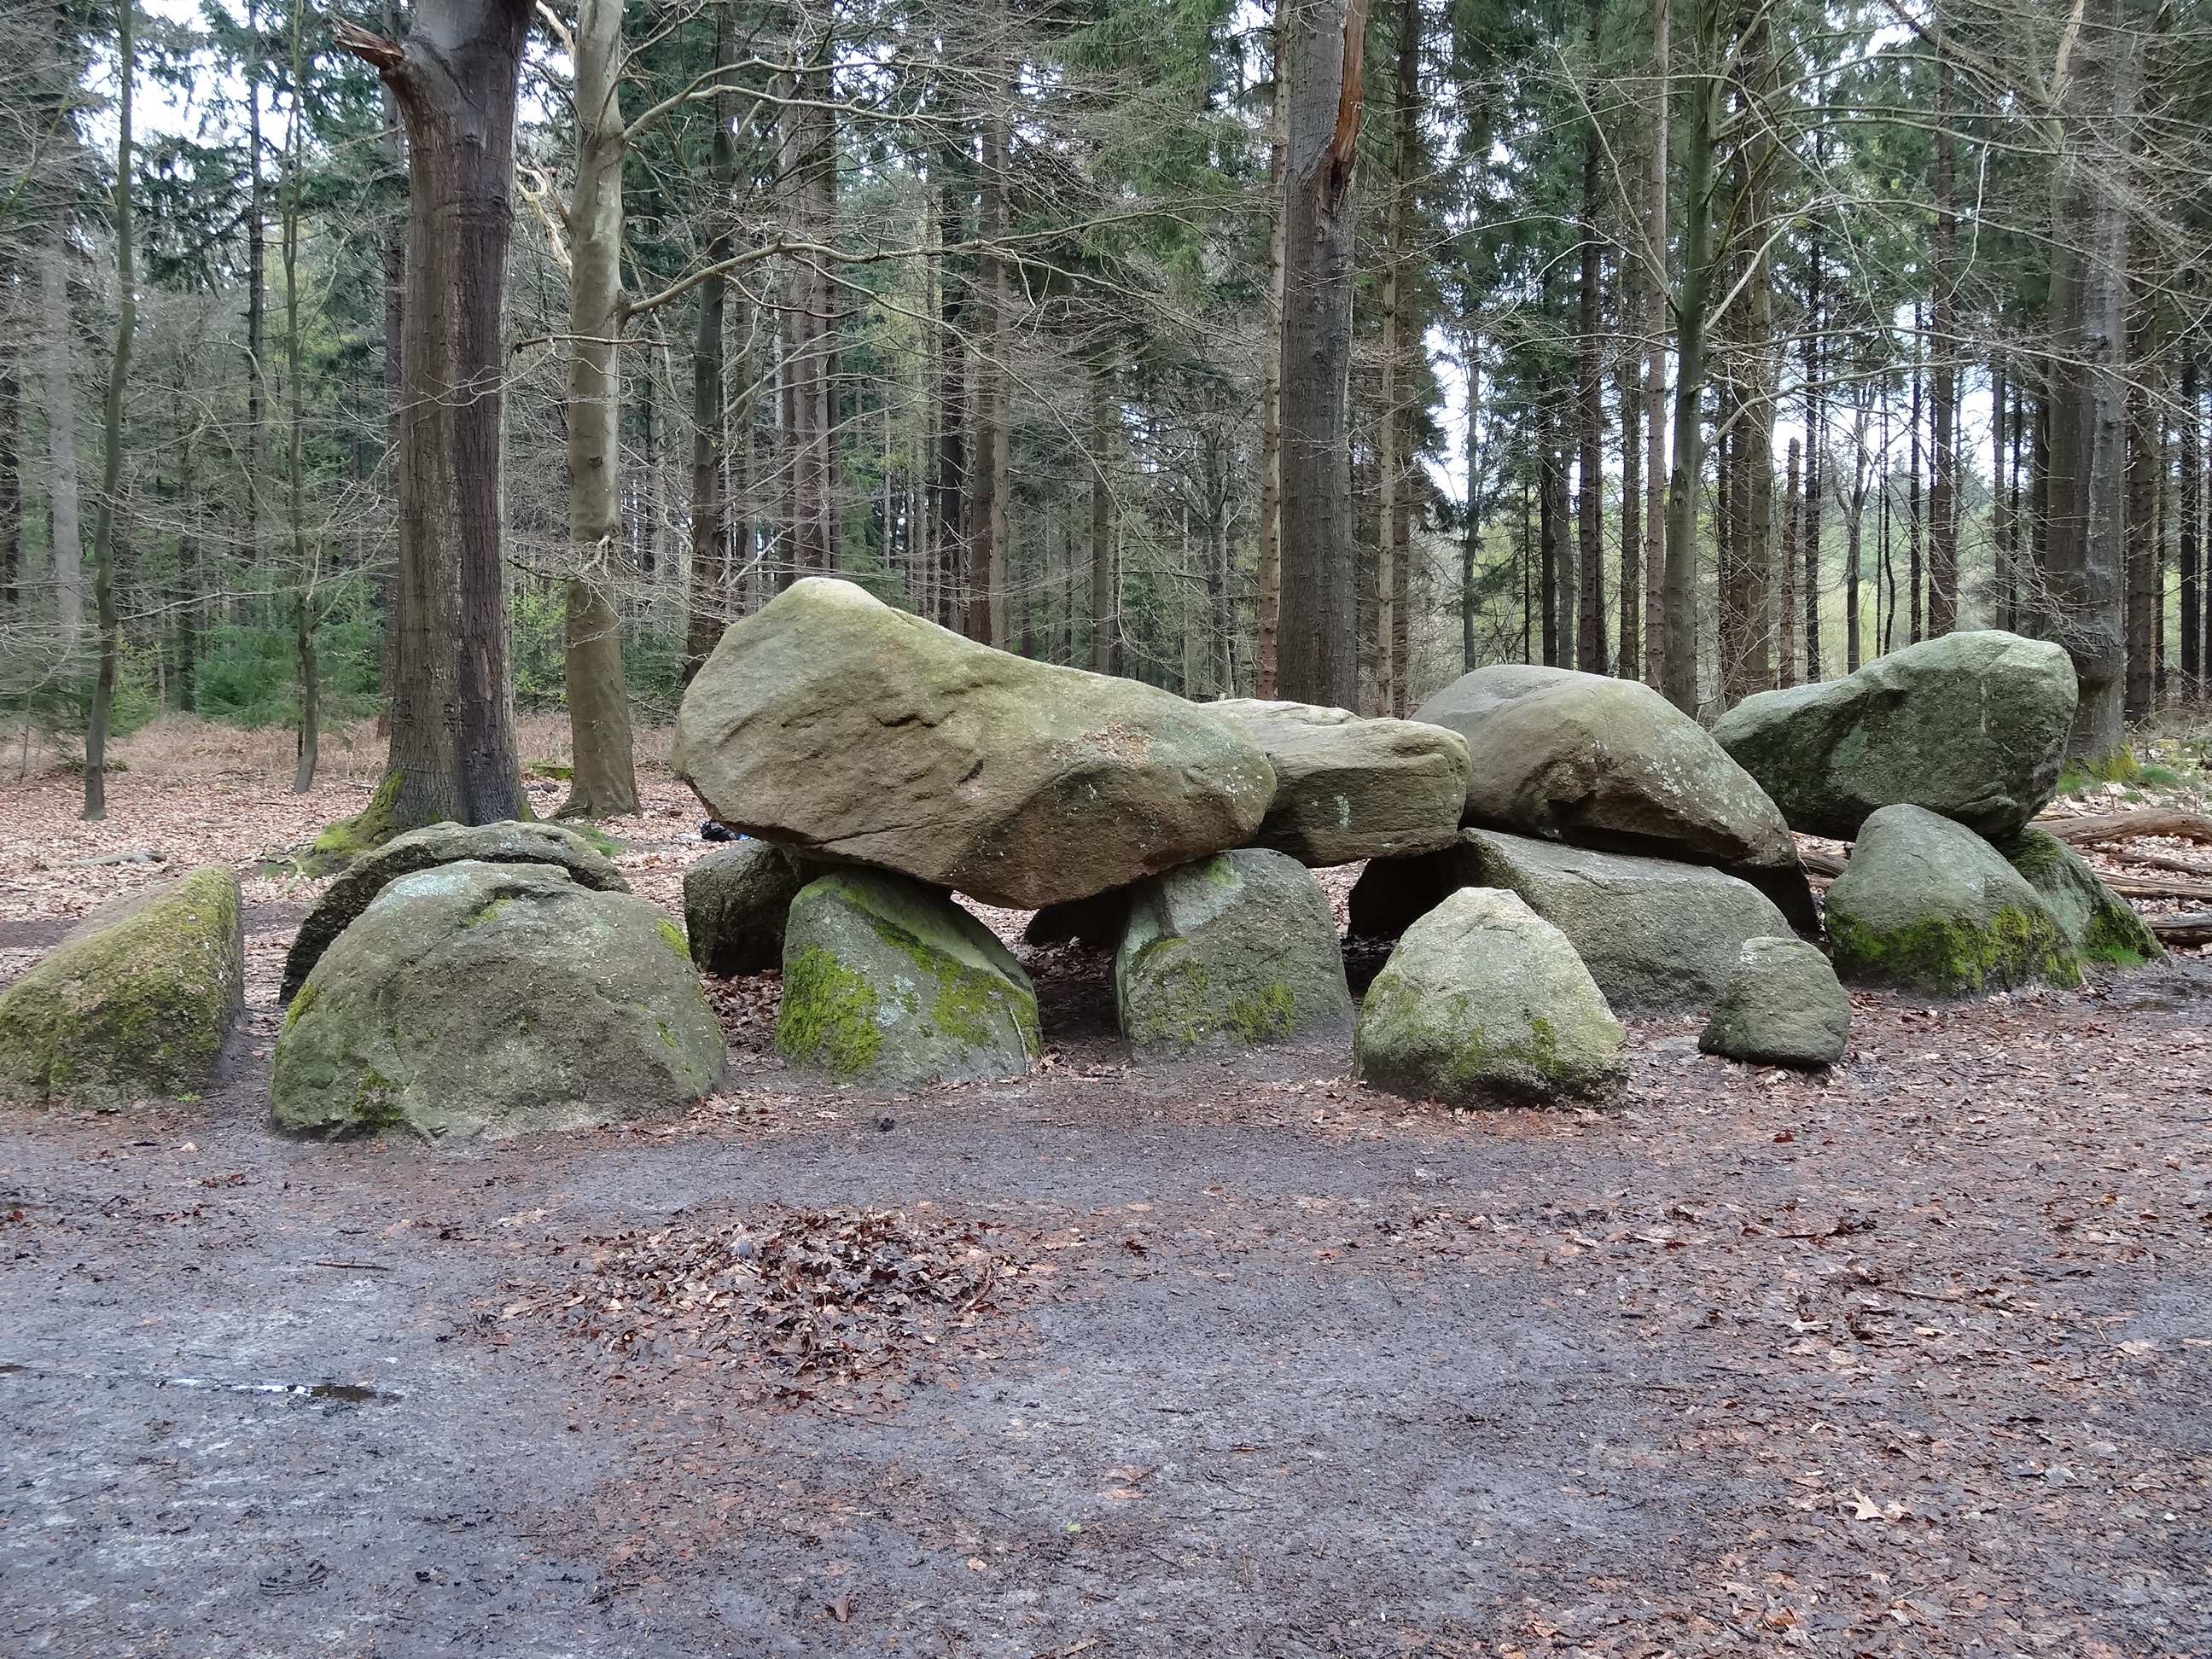
tree, nature, forest, outdoor, rock, trail, countryside, tourism, grave, sculpture, stones, dolmen, tomb, woodland, dolmens, ancient times, drenthe